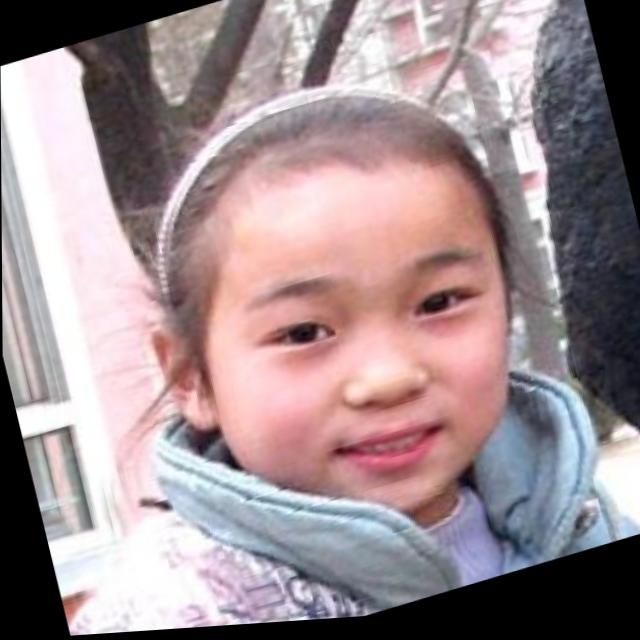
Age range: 0-12